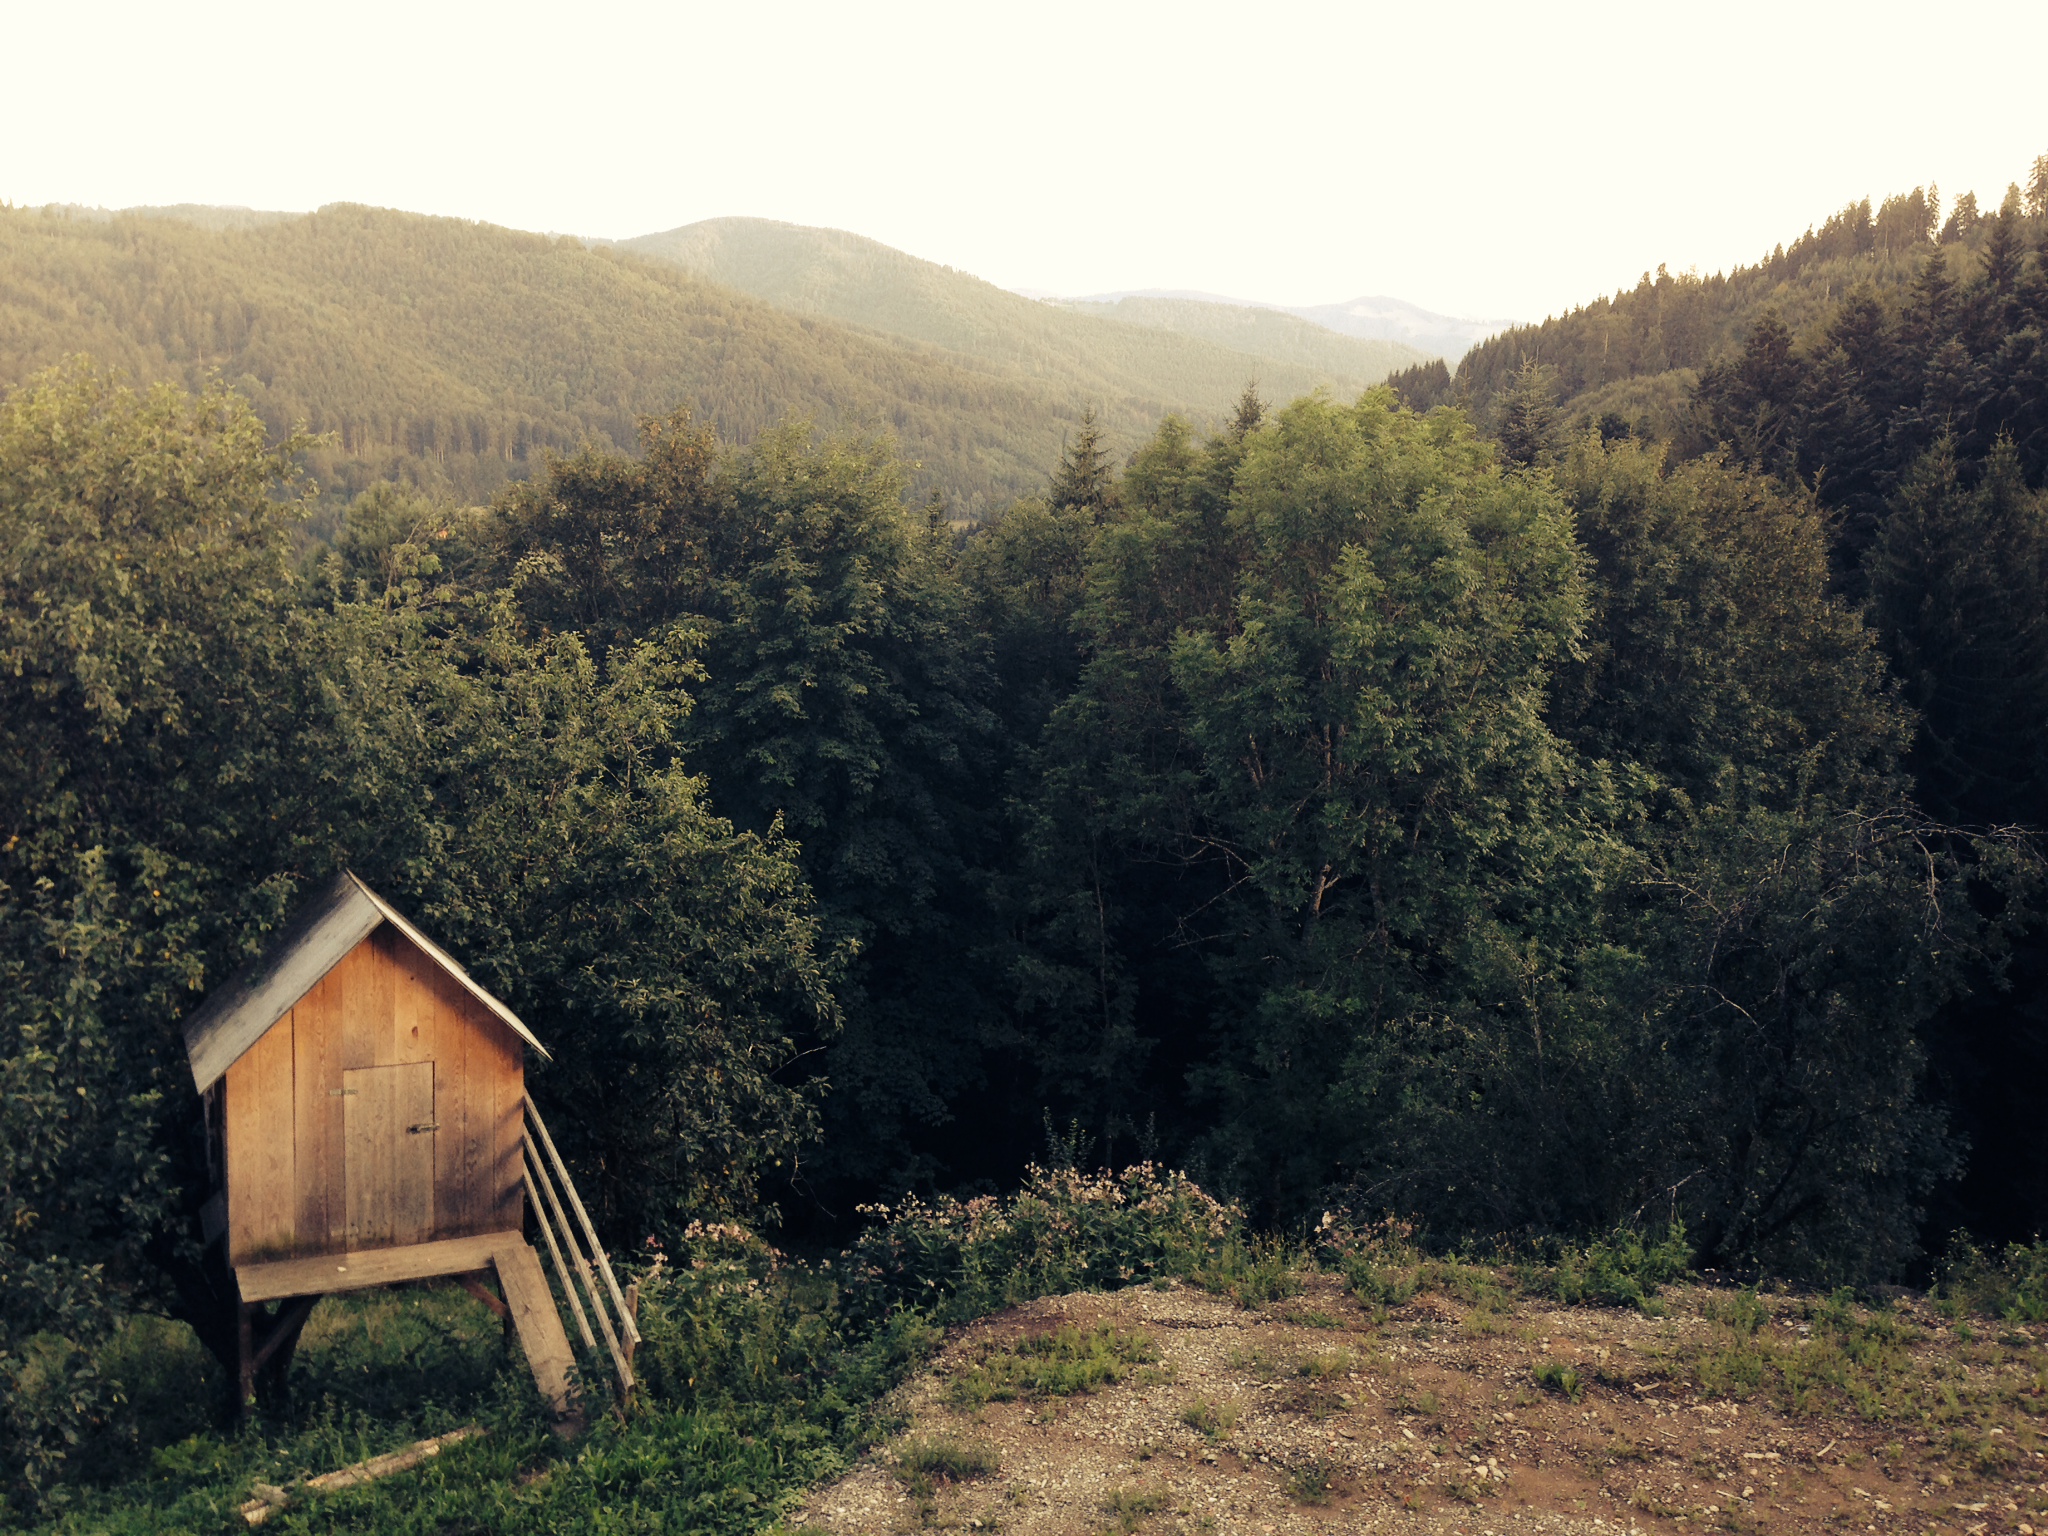
landscape, tree, nature, forest, outdoor, wilderness, mountain, sky, wood, field, farm, meadow, hill, building, valley, hut, shack, jungle, autumn, agriculture, trees, publicdomain, woodland, habitat, rural area, natural environment